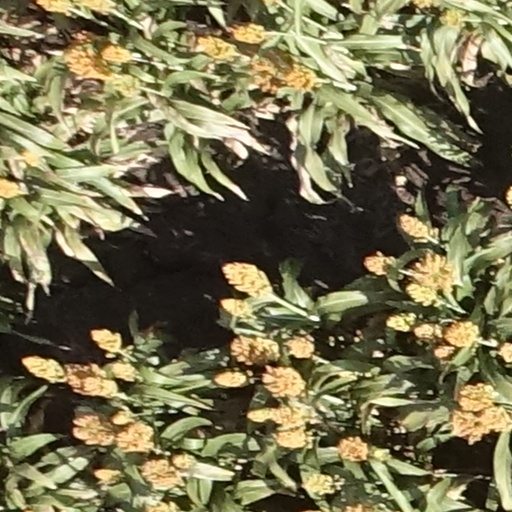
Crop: sorghum